Thomas P. Kennedy

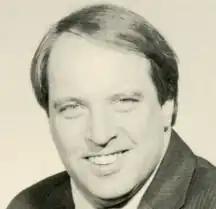
Official portrait, circa 2003

Kennedy began his political career as the City of Brockton's Ombudsman under Brockton Mayor David Crosby. Kennedy then entered elected office, serving on the Brockton City Council representing Ward 2 from 1978 to 1985. In addition to serving as Brockton City Councilor, from 1978 to 1983 Kennedy also served as an aide to Congressman Brian Donnelly.